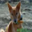
Label: dog